Brian Cardinal

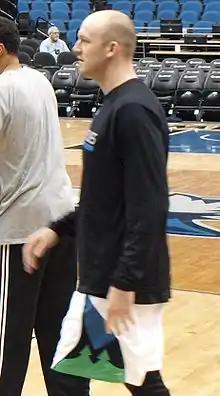
Cardinal with the Timberwolves in 2009

In June 2008, Cardinal was traded to the Minnesota Timberwolves as part of an eight-player deal. Teamed with fellow forward Kevin Love in his eighth season in the NBA under head coach Kevin McHale and assistant coach Jerry Sichting, a former Boilermaker, Brian averaged 3 points, 2.2 rebounds and 1.2 assists a game for the 2008–09 season. He recorded his career-high three blocks in a game against the New York Knicks on March 13, 2009. In the 2009–10 season, while appearing in 27 games for the Wolves, he averaged a team-low 9 minutes per game and went 21–21 from the free-throw line. On February 17, 2010, Cardinal was traded to the New York Knicks for Darko Miličić. He was subsequently waived by the Knicks on February 19. On March 23, he was re-signed by the Timberwolves.